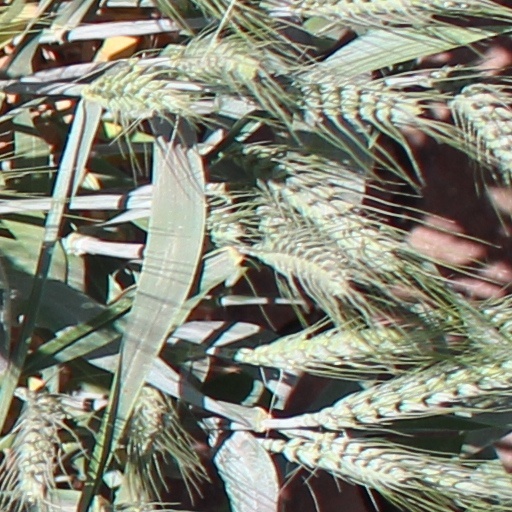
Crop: wheat